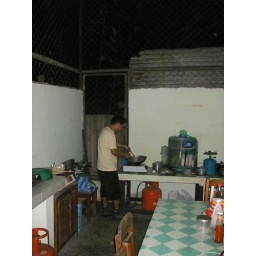
kitchen in international student house